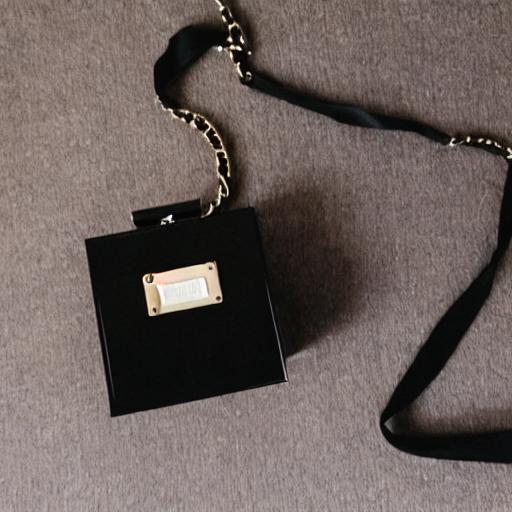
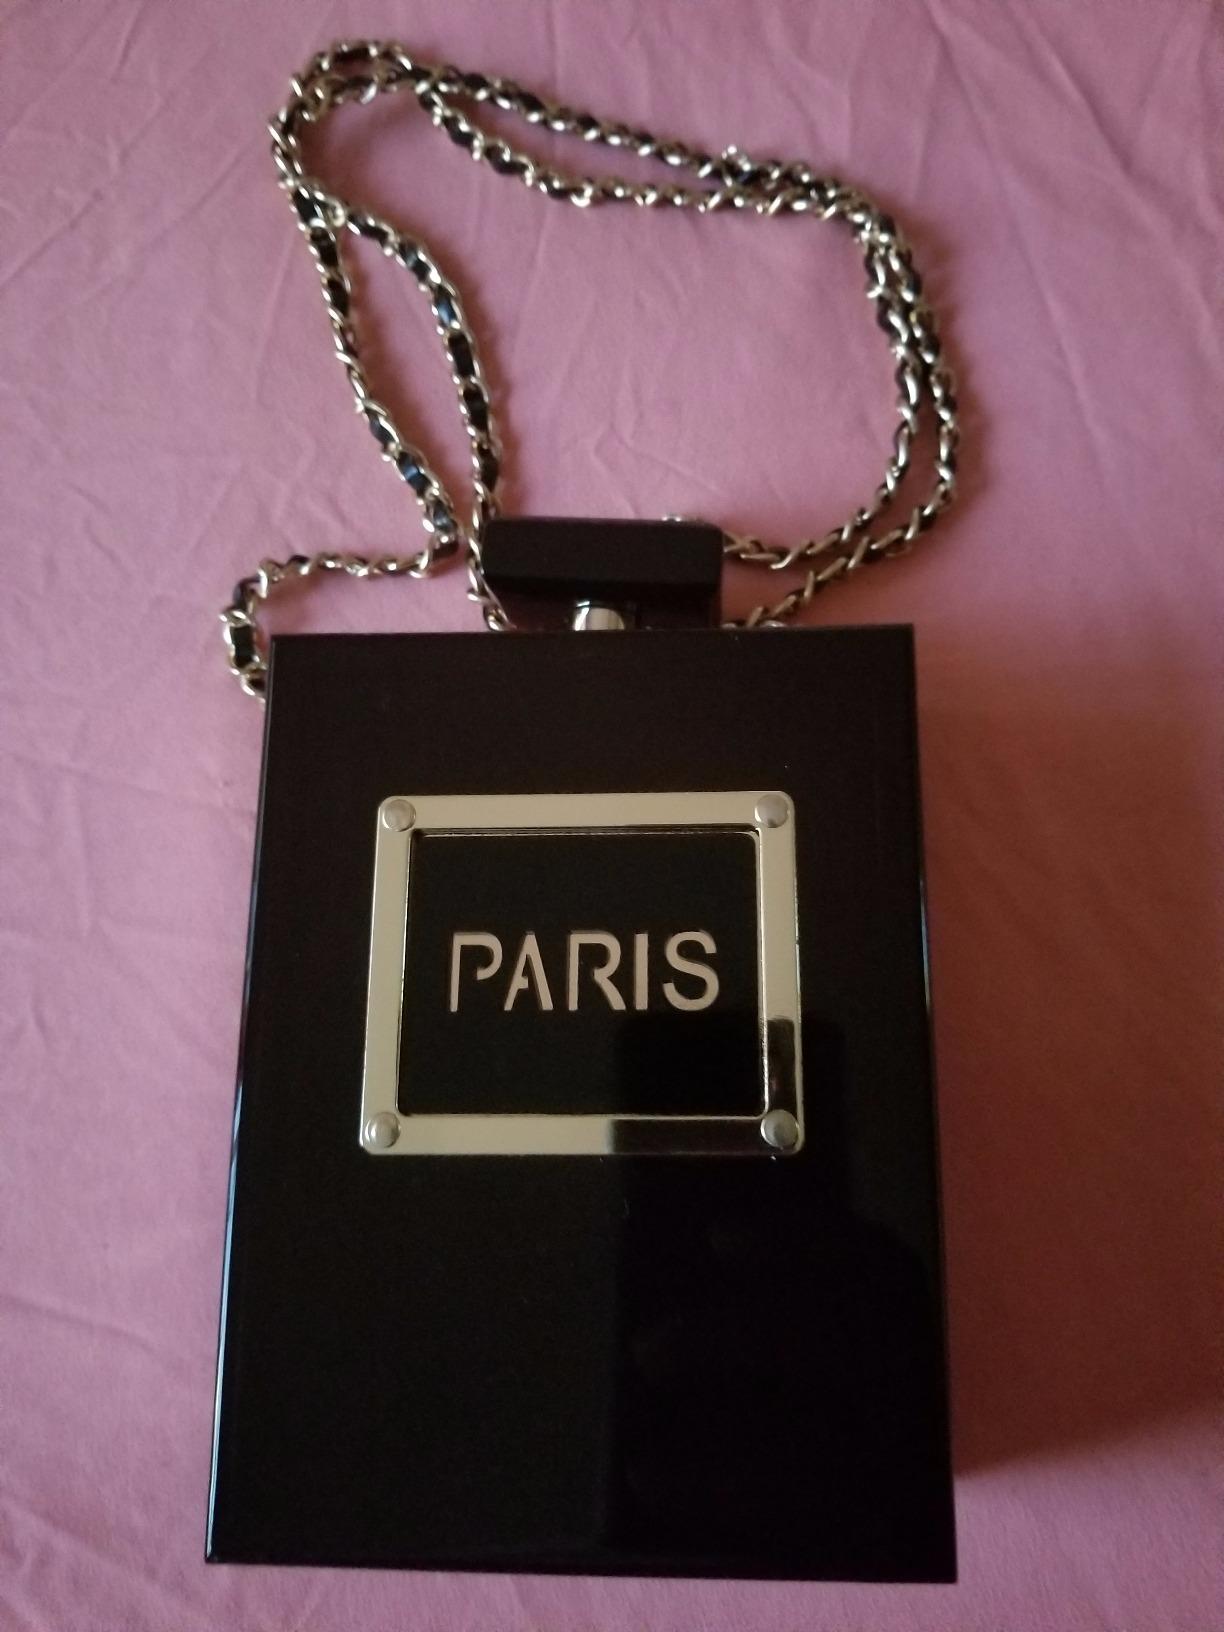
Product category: accessories_handbag
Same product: no